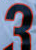
Number: 3